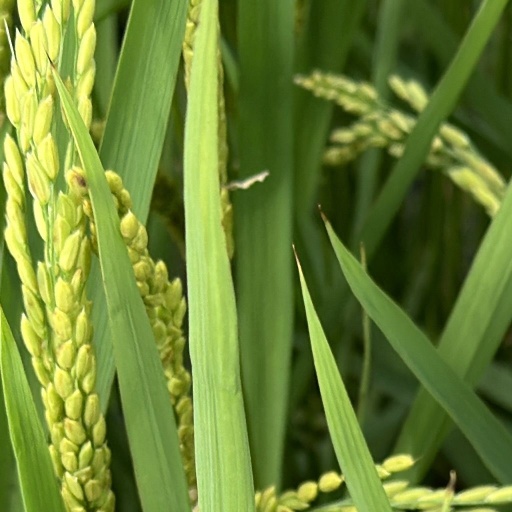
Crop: rice